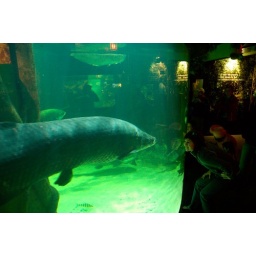
Close encounter with an arapaima at the Vancouver Aquarium, the largest freshwater fish in the world and normally at home in the Amazon.